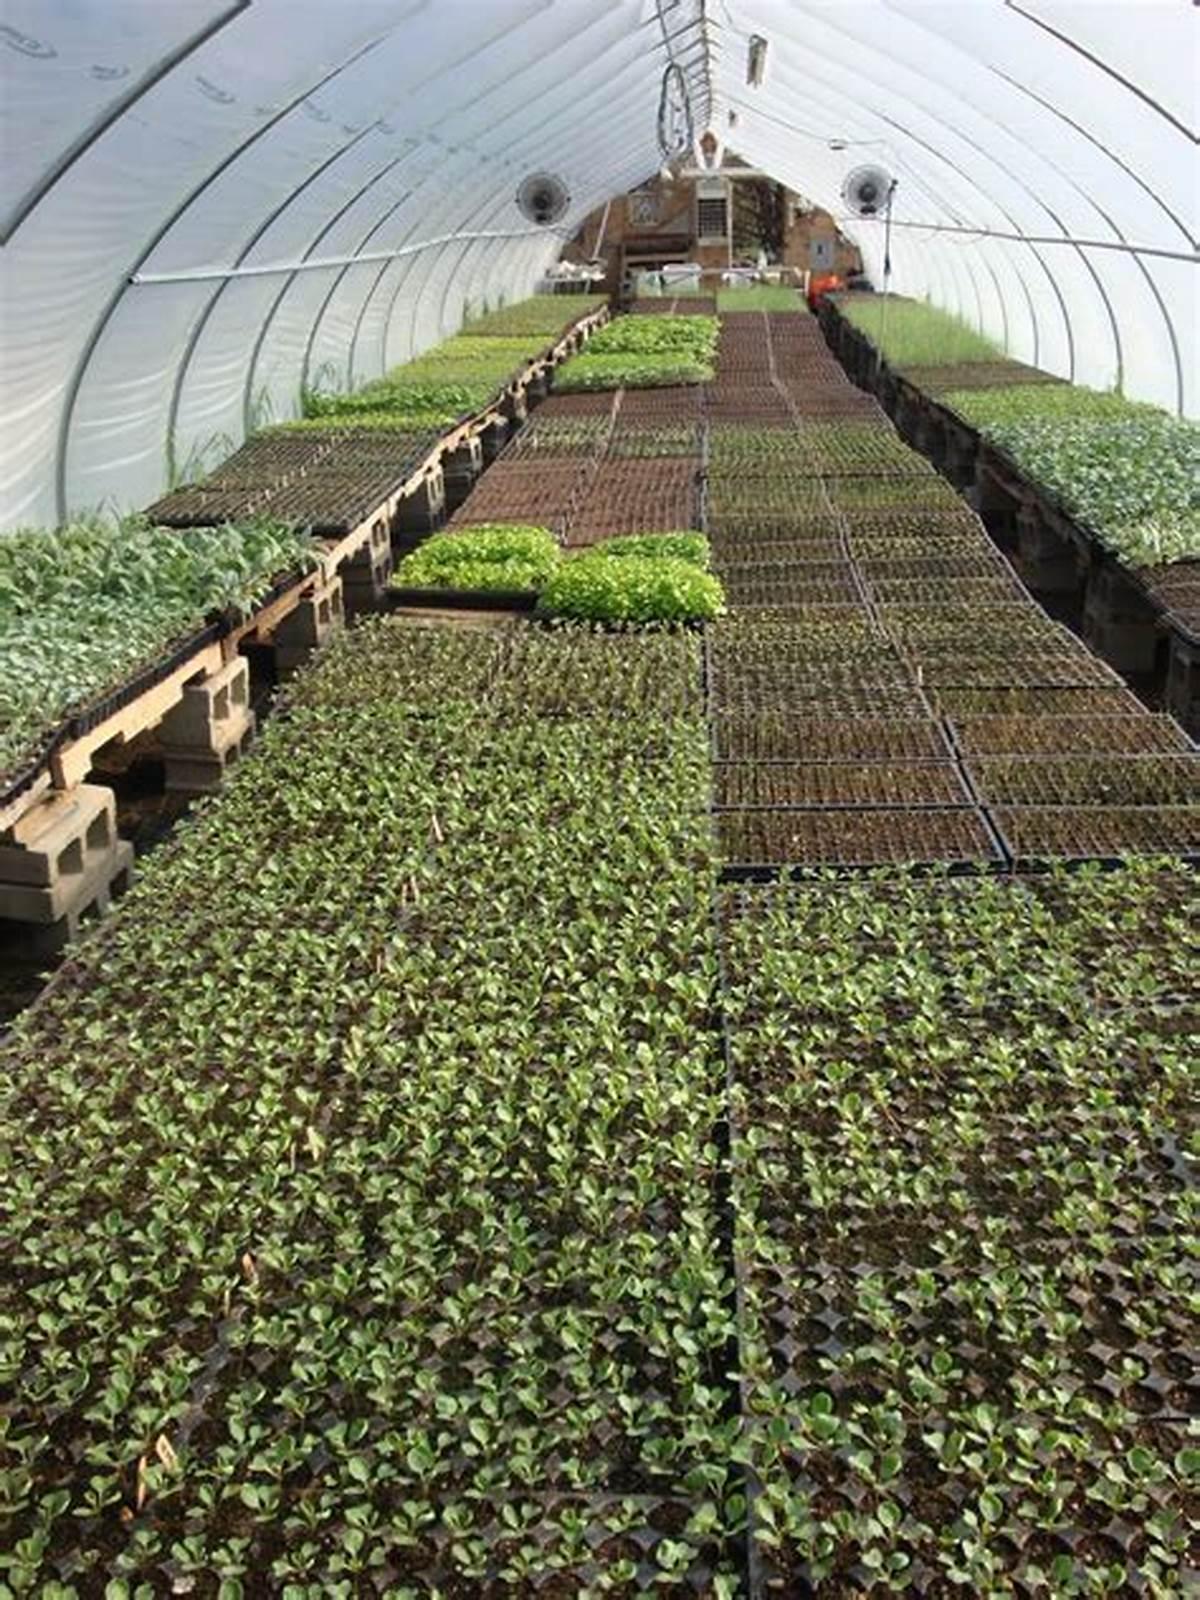
Hapa ni shambani ambapo kilimo cha kisasa kinaonekana kikiendelea au miche miche midogo, ikiwa imepandwa pamoja katika vitalu maalumu kabla ya kwenda kuhamishiwa sokoni kwa ajili ya mauzo au katika mashamba mengine ili liweze kupandwa tena.